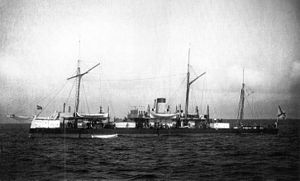
Admiral Spiridov-klassen / Skibene
Admiral Chichagov i slutningen af karrien.
Admiral Spiridov-klassen omfattede to panserskibe til den russiske flåde. Skibene skulle oprindeligt have hørt til Admiral Lazarev-klassen, men den russiske marine ændrede planerne for de to sidste enheder i klassen. Skibene var designet som søgående tårnskibe til tjeneste i Østersøen, og de kan ses som større og mere alsidige enheder end de foregående russiske monitor-typer. De var opkaldt efter prominente russiske admiraler.